Jules Verne Museum

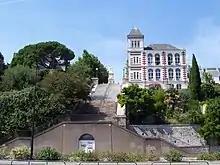
The Jules Verne Museum located on the side of a cliff in Nantes.

The Musée Jules Verne is a museum dedicated to the French writer Jules Verne. It is located in the city of Nantes, France, and was opened in 1978 to mark the 150th anniversary of Verne's birth. The painter Jean Bruneau, helped by Luce Courville, curator of the municipal library, joined forces to open this museum.